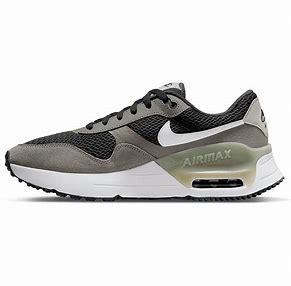
Brand: Nike
Model: Air Max Systm